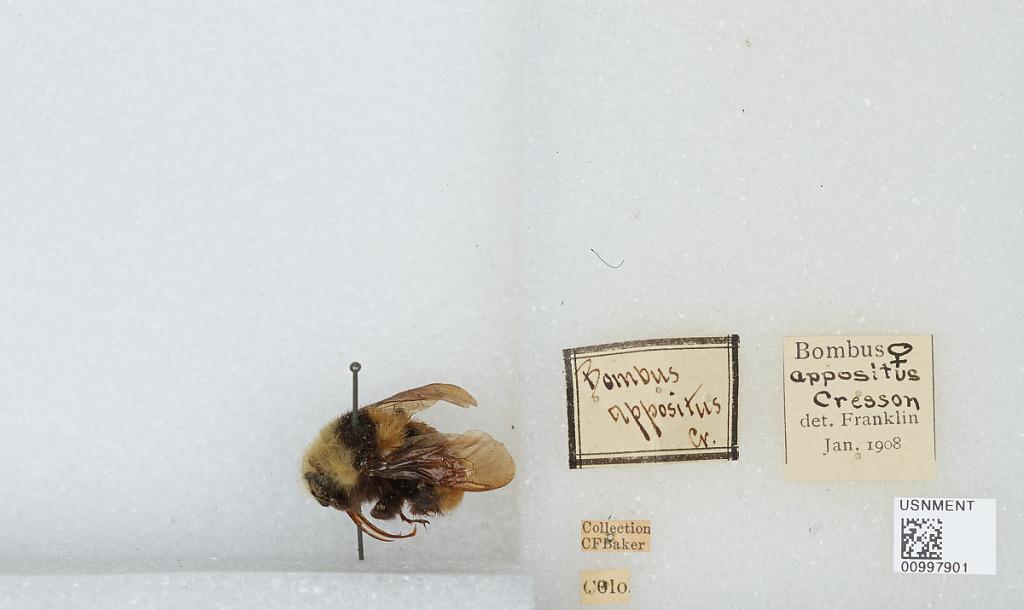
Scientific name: Bombus (Subterraneobombus) appositus Cresson
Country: United States
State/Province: Colorado
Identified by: Franklin